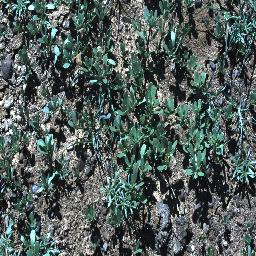
Label: negative